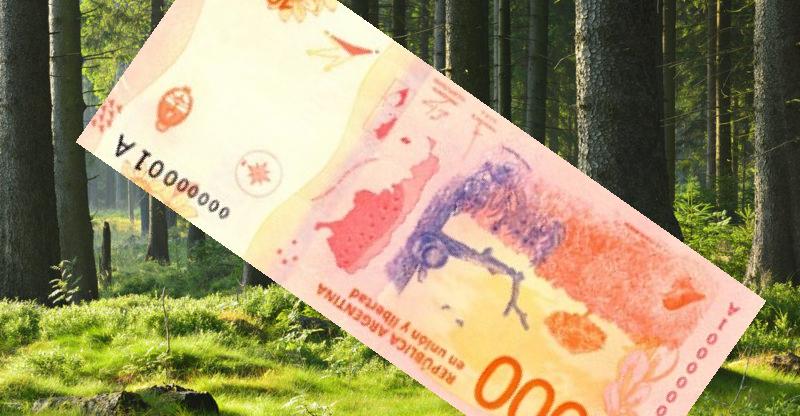
Denominación: 1000